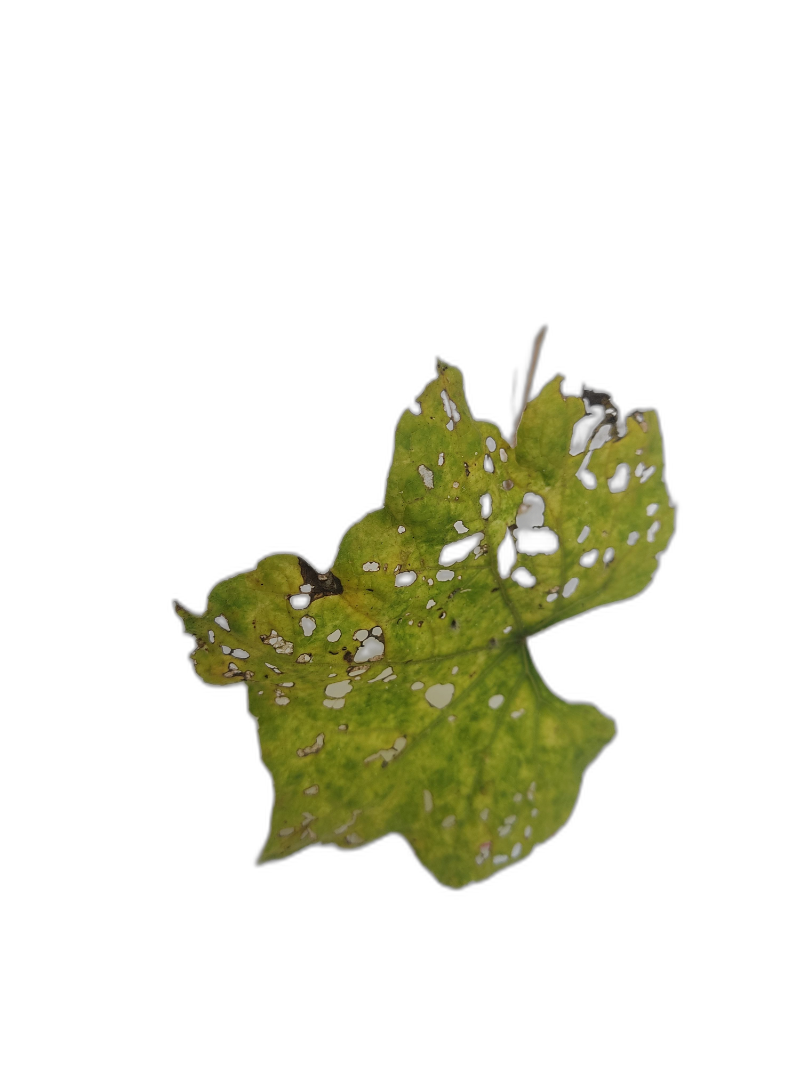
Crop: Zucchini
Label: Anthracnose